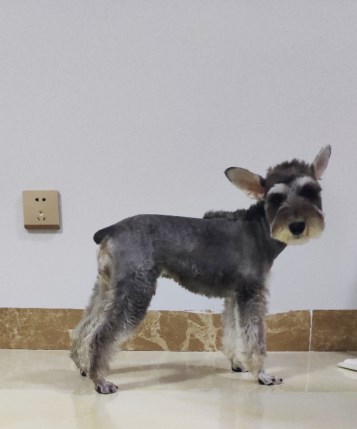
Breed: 2342-n000102-miniature_schnauzer